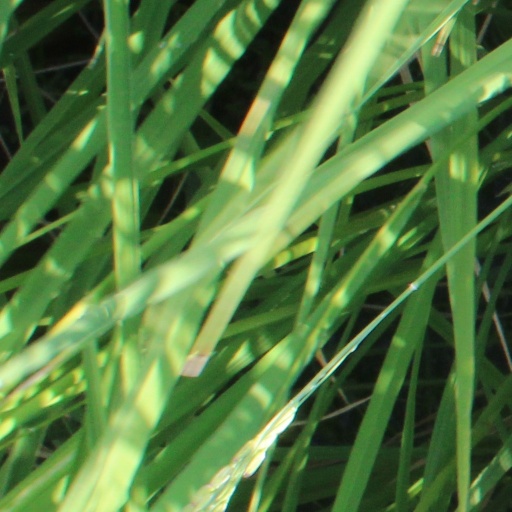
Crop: rice